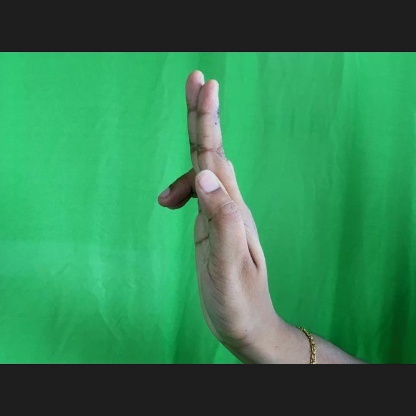
Mudra: Ardhapathaka